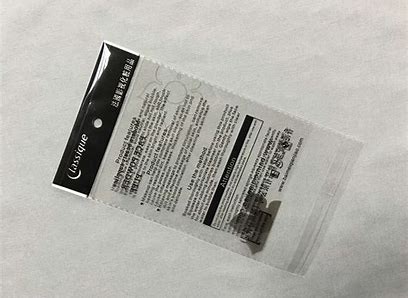
Label: plastic